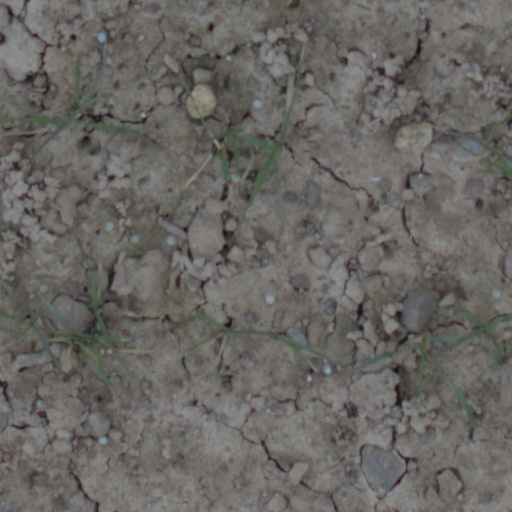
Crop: wheat